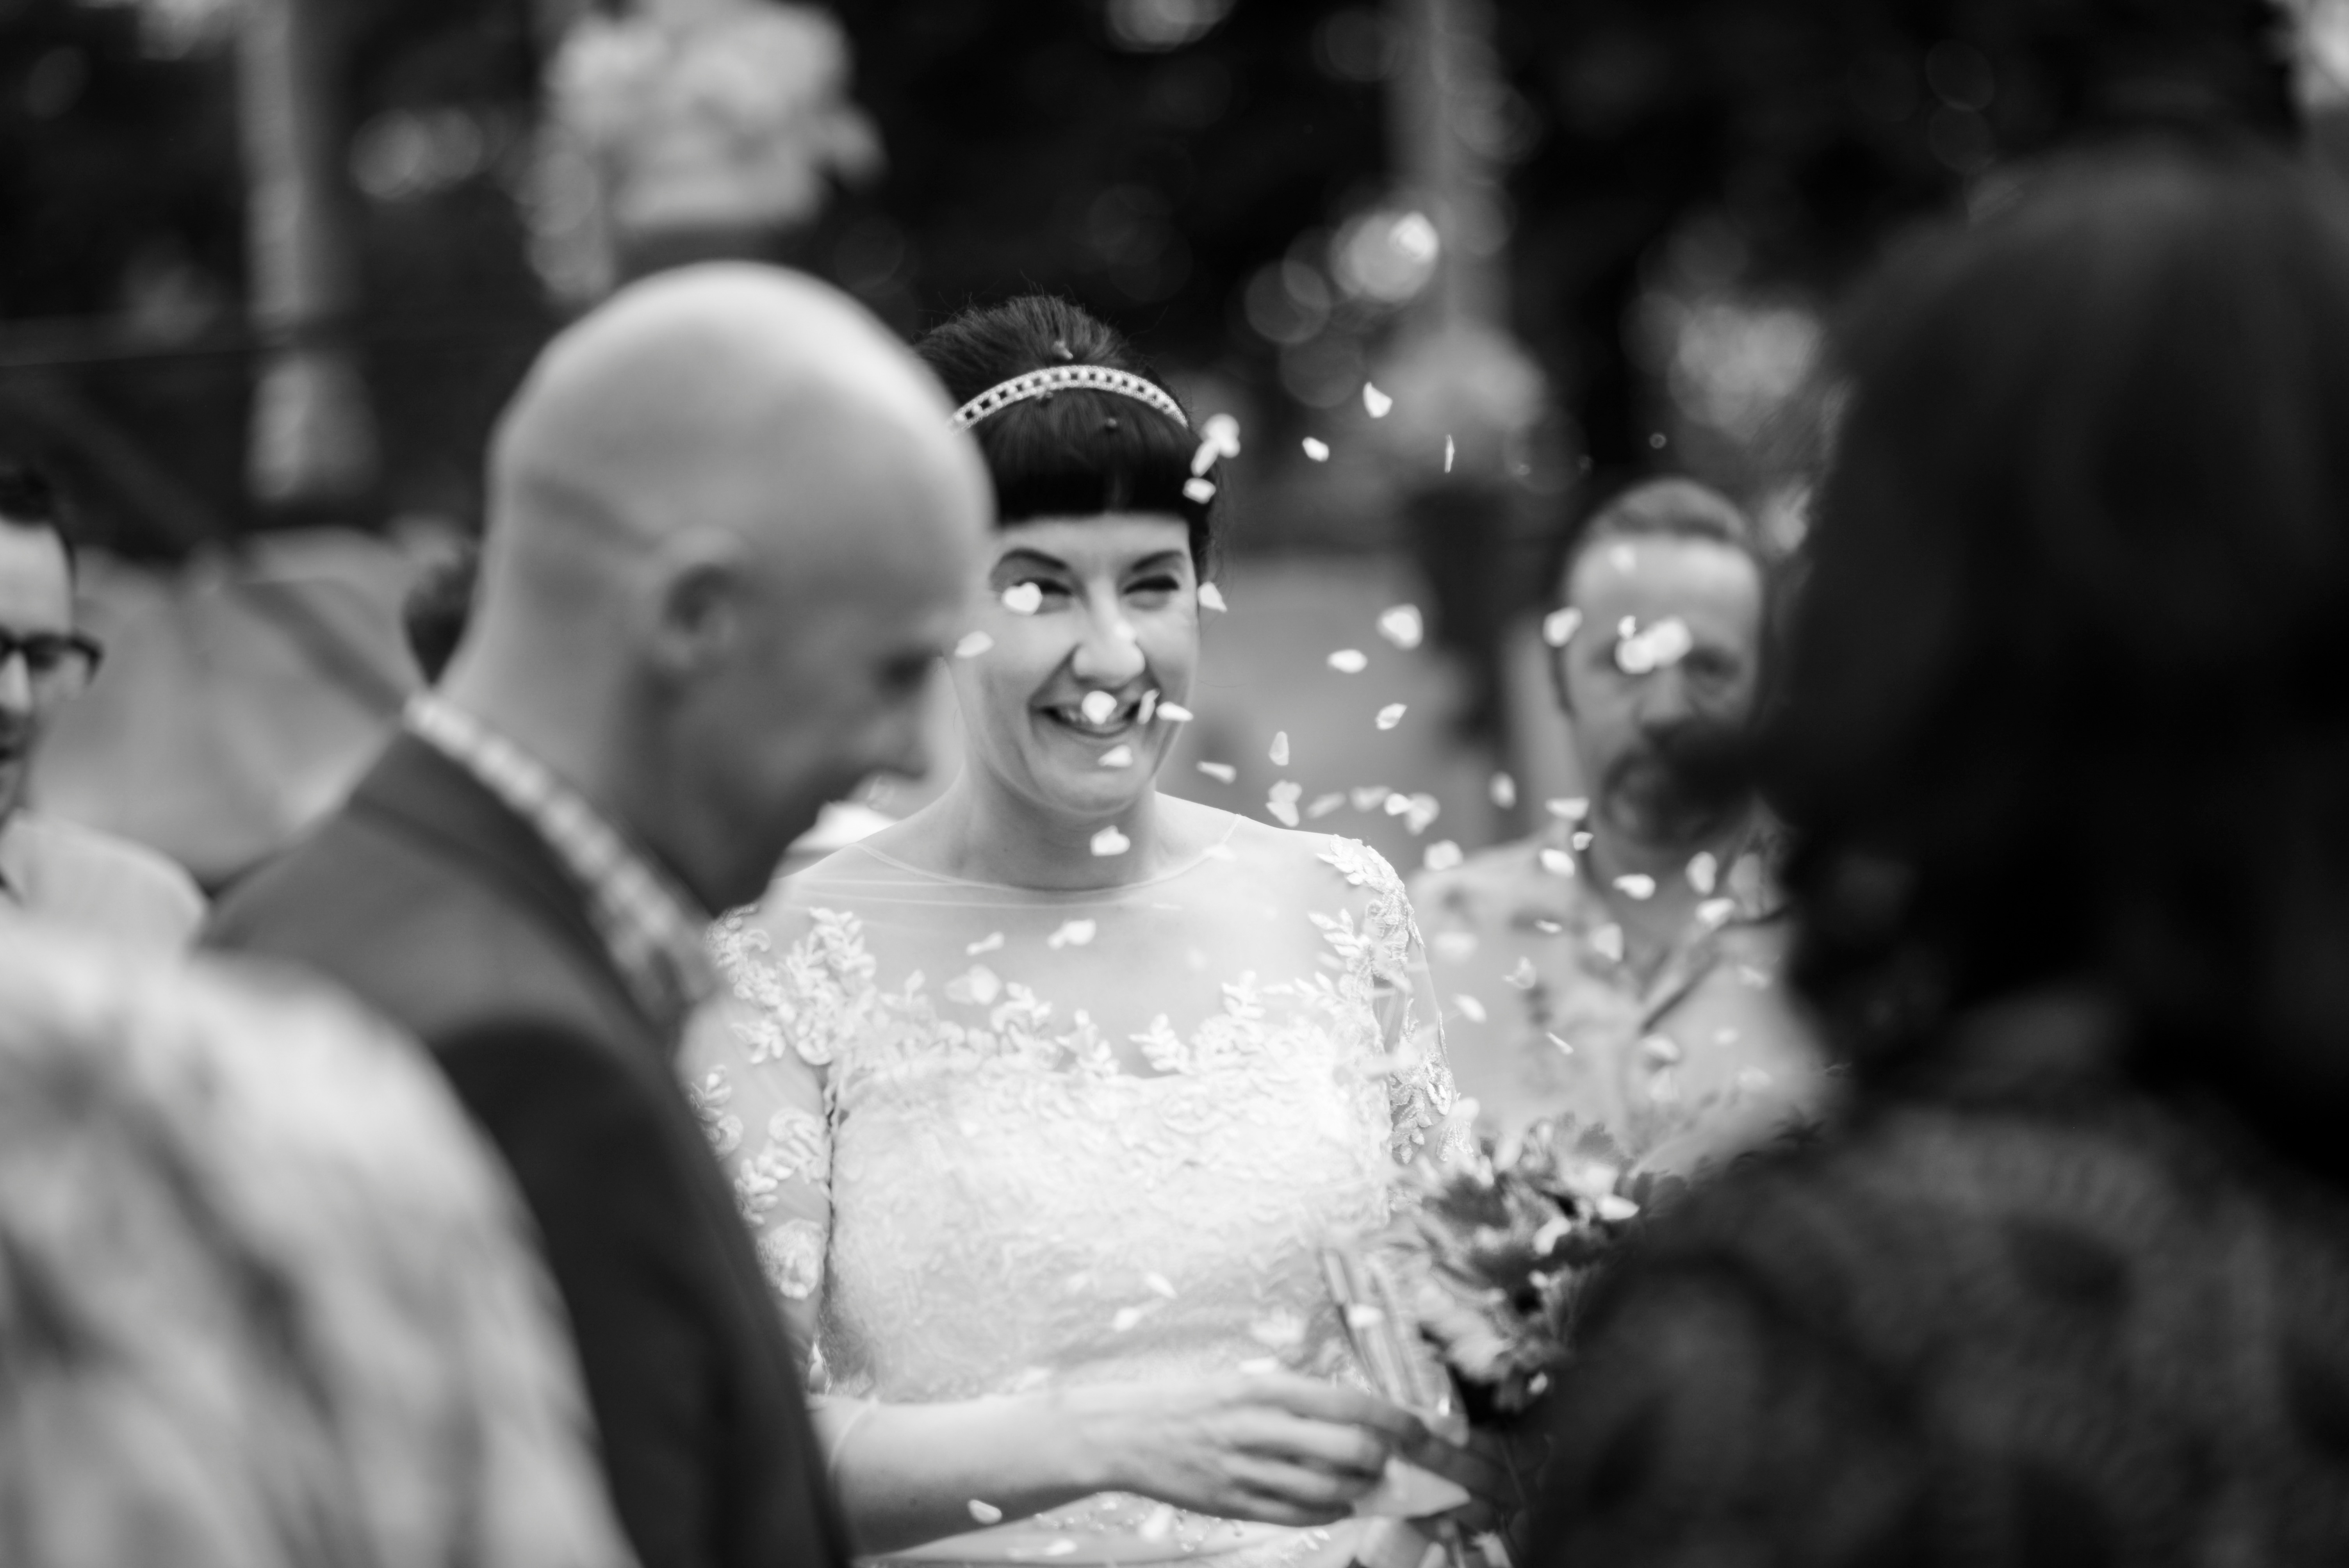
man, black and white, monochrome, wedding, bride, groom, marriage, ceremony, photograph, monochrome photography